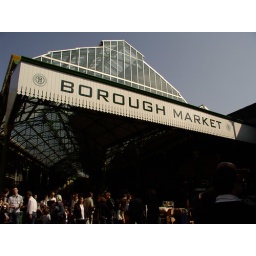
A huge market standing in the shadow of Southwark Cathedral.